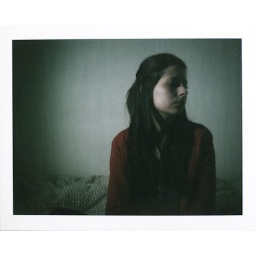
a sky for shoeing horses under